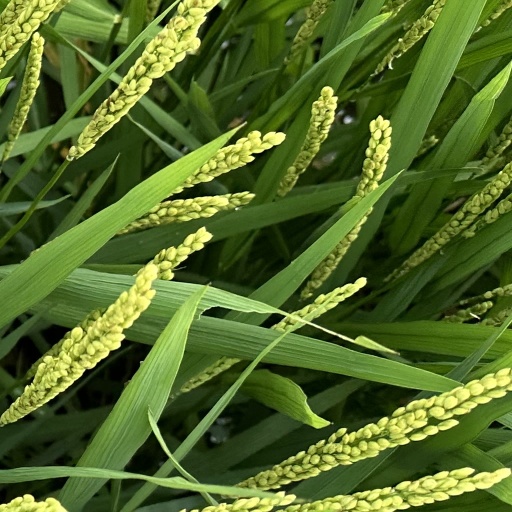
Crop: rice